William H. McAvoy

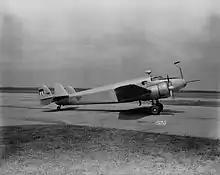
NACA's Lockheed 12A used for deicing testing.

After transferring to Ames Research Center in the fall of 1940, McAvoy was involved in ice-research work. NACA and the military were very interested in advancing all-weather flight capabilities at this time. He flew a Martin XPM, a North American O-47, and later, a Lockheed 12A transport, specially modified by Kelly Johnson and Lockheed with engine exhaust ducted through the wing leading edges and exhausting at the wingtips. From early 1940, this plane was flown into the worst weather to be found, and the research provided by the heavily instrumented airframe showed that anti-icing systems were practical.